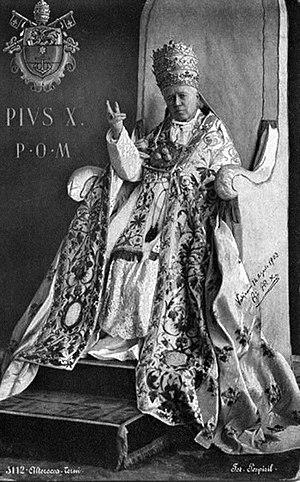
Pie X, né Giuseppe Melchiorre Sarto à Riese en Vénétie le 2 juin 1835 et mort le 20 août 1914 à Rome, fut le 257ᵉ pape de l’Église catholique du 4 août 1903 à sa mort. Il a été béatifié le 3 juin 1951, puis canonisé le 29 mai 1954 : il est donc saint Pie X pour les catholiques.